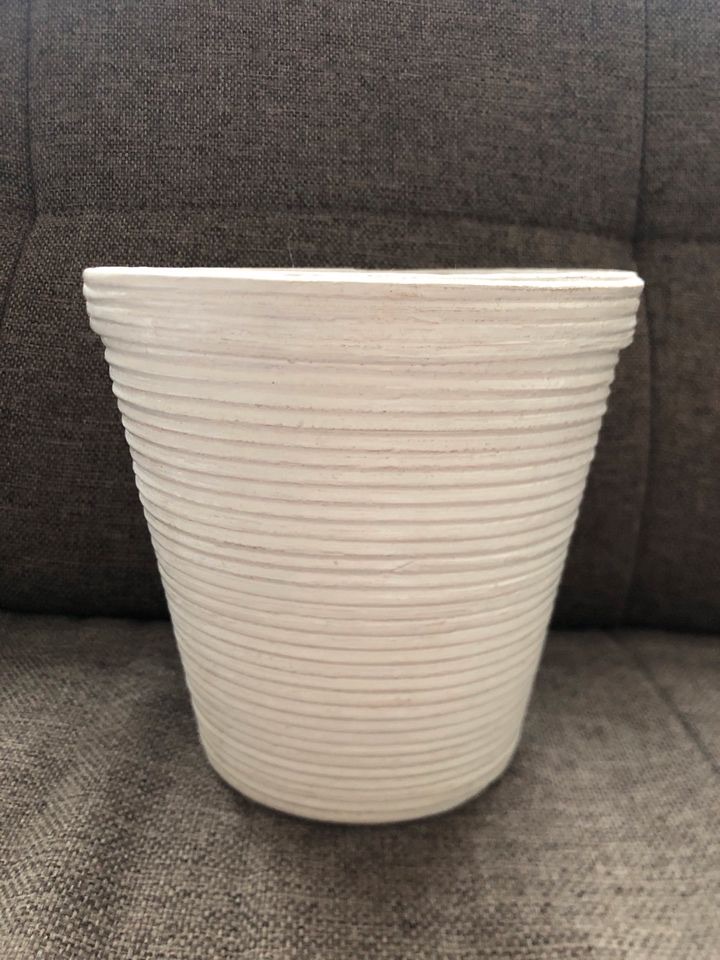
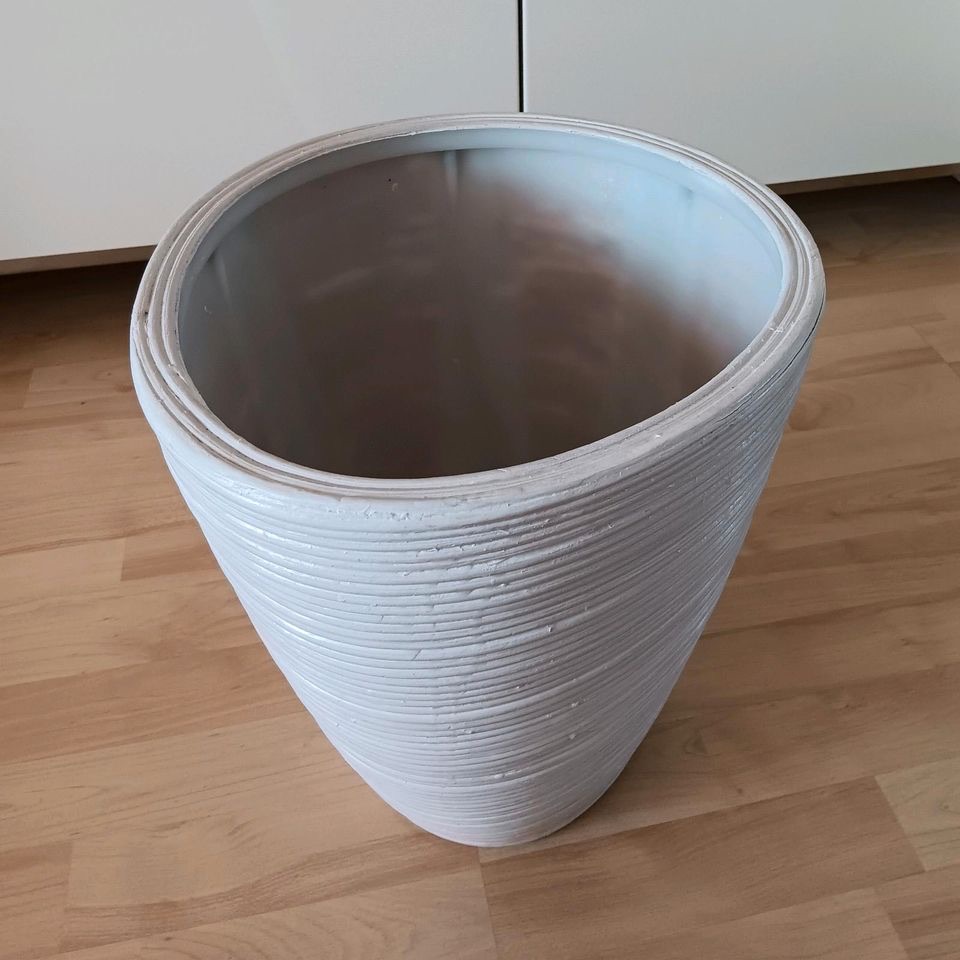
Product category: misc
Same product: yes